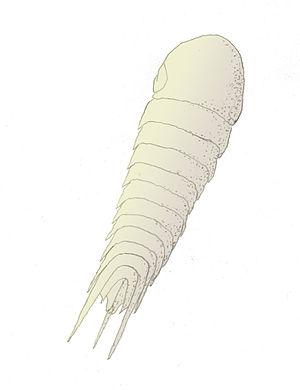
Acanthomeridion est un genre éteint d'arthropodes du Cambrien, découvert dans les schistes de Maotianshan en Chine. En 1997 il a été placé dans un taxon monotypique propre, la famille des Acanthomeridiidae.